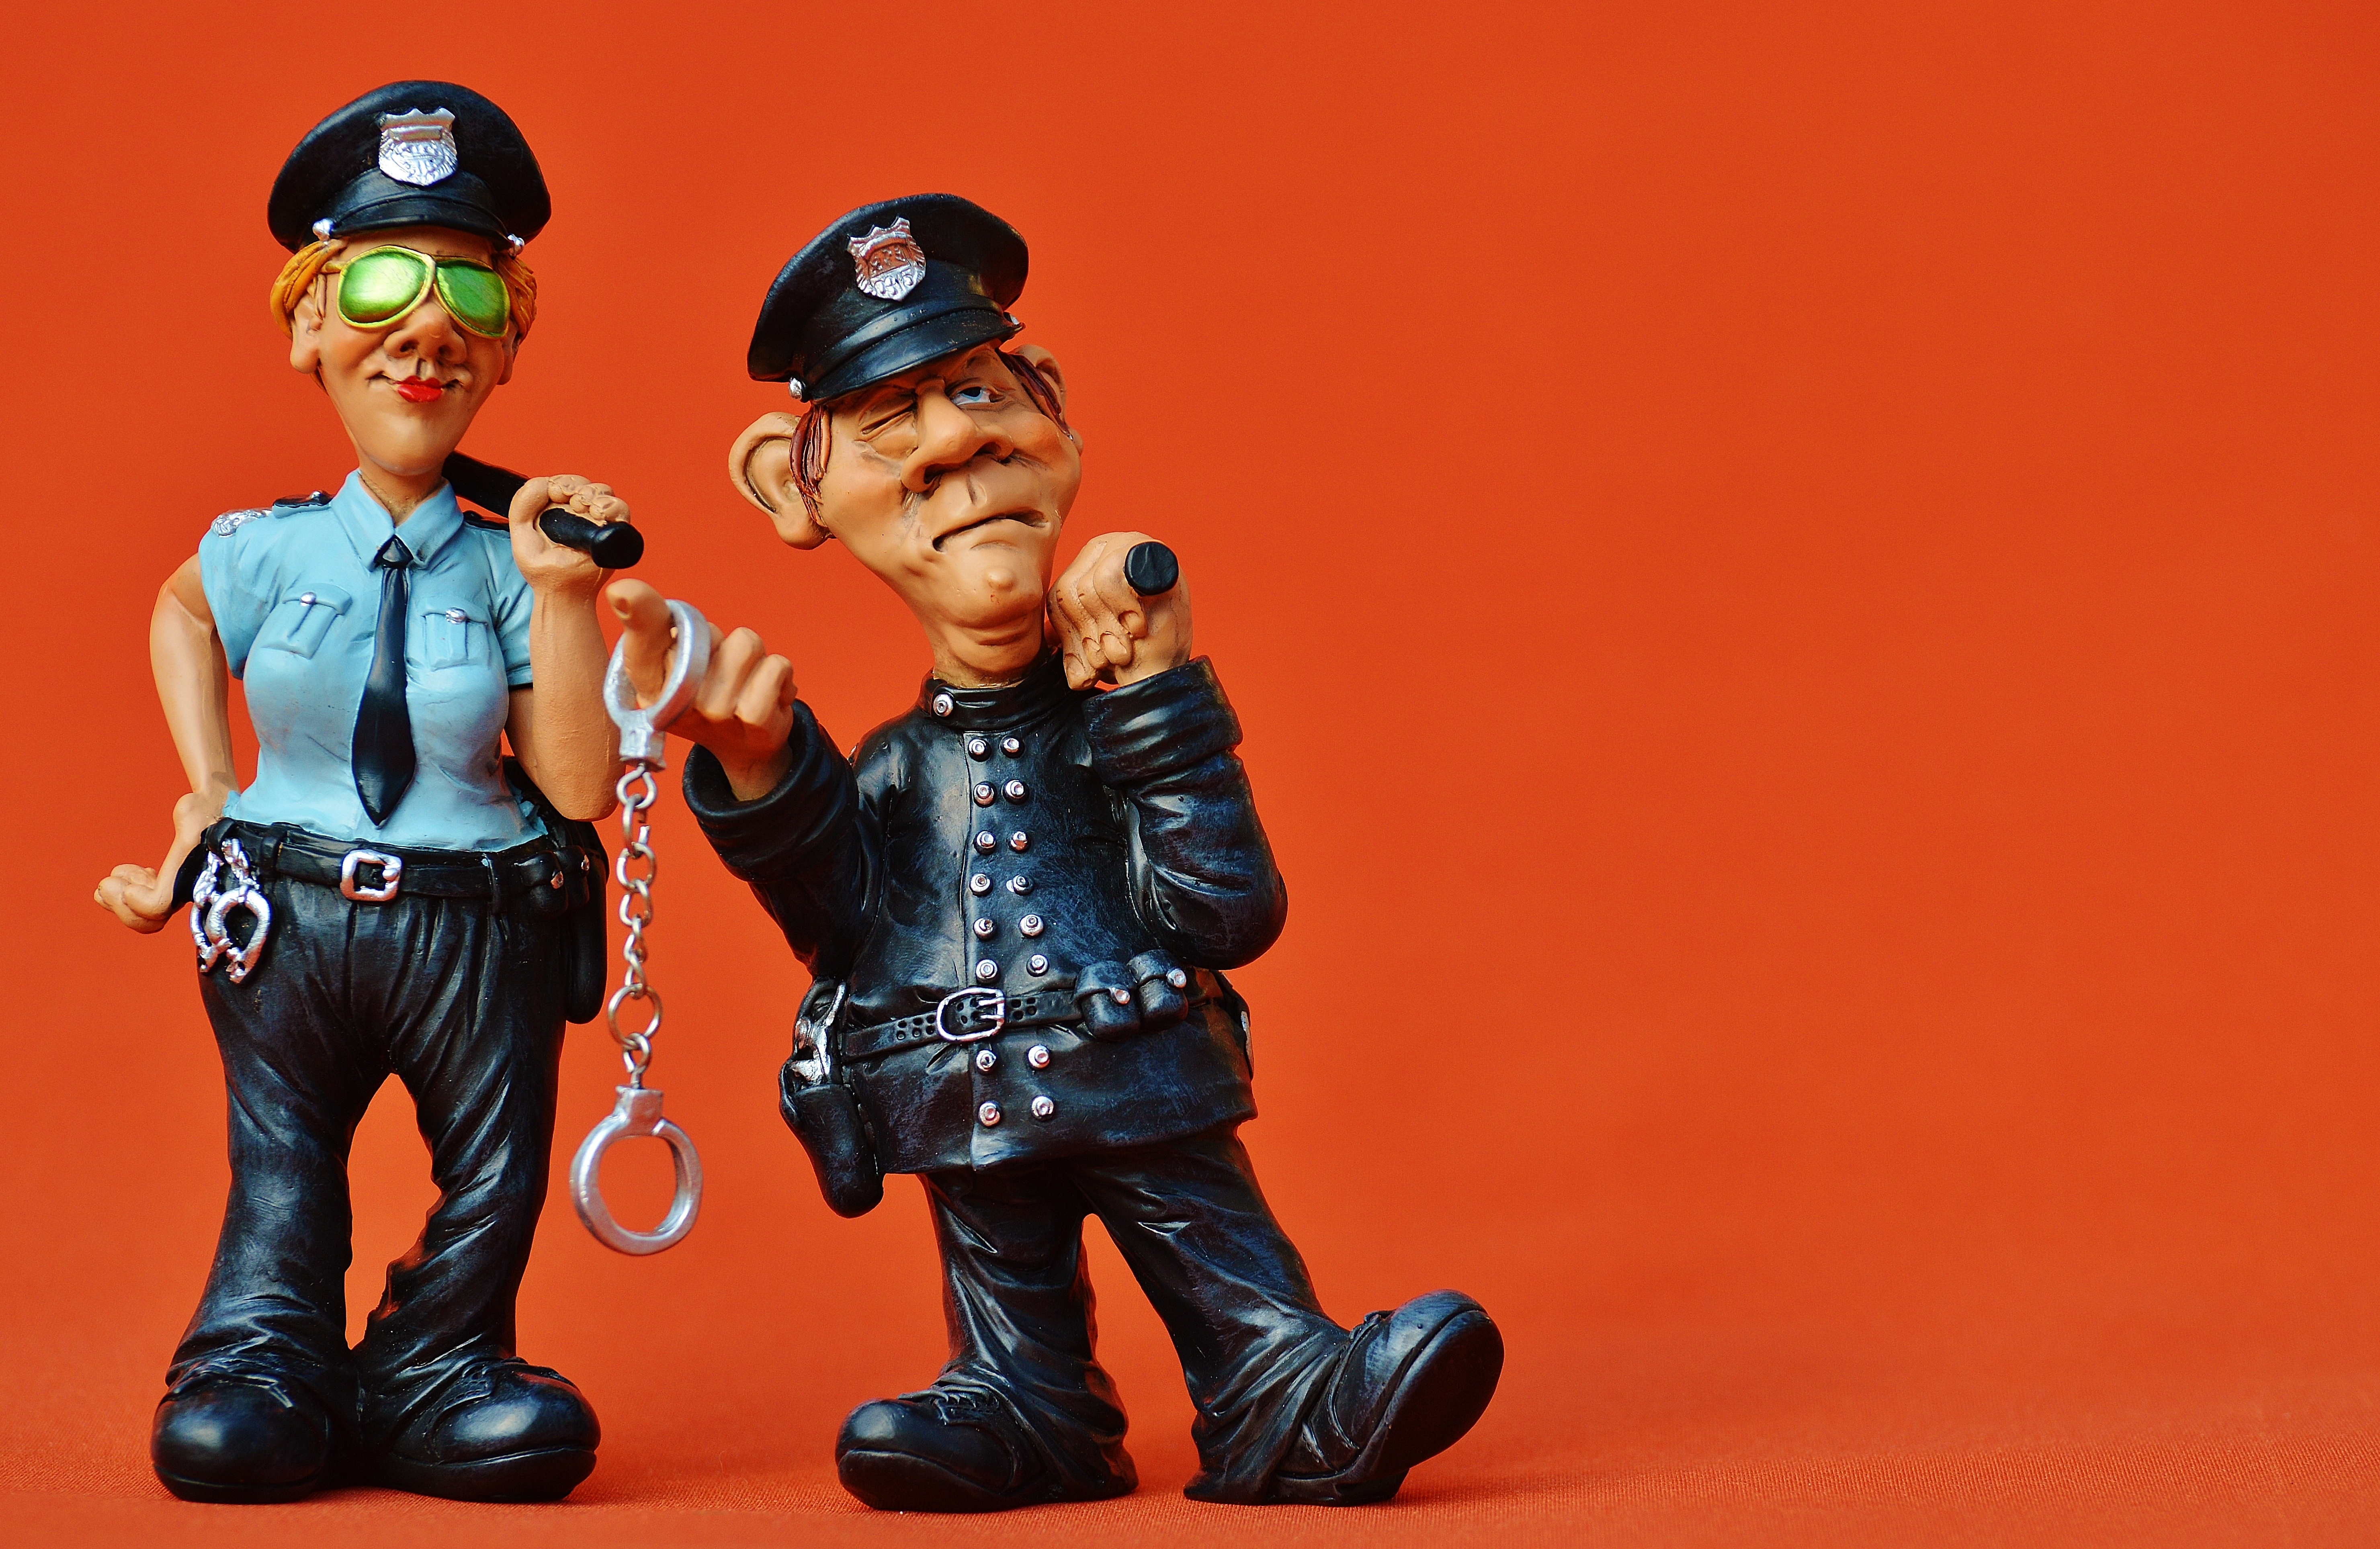
toy, fun, figure, illustration, cap, figurine, funny, police, uniform, action figure, cop, policewoman, baton, handcuffs, ordnungsh ter, colleagues, police car, human positions